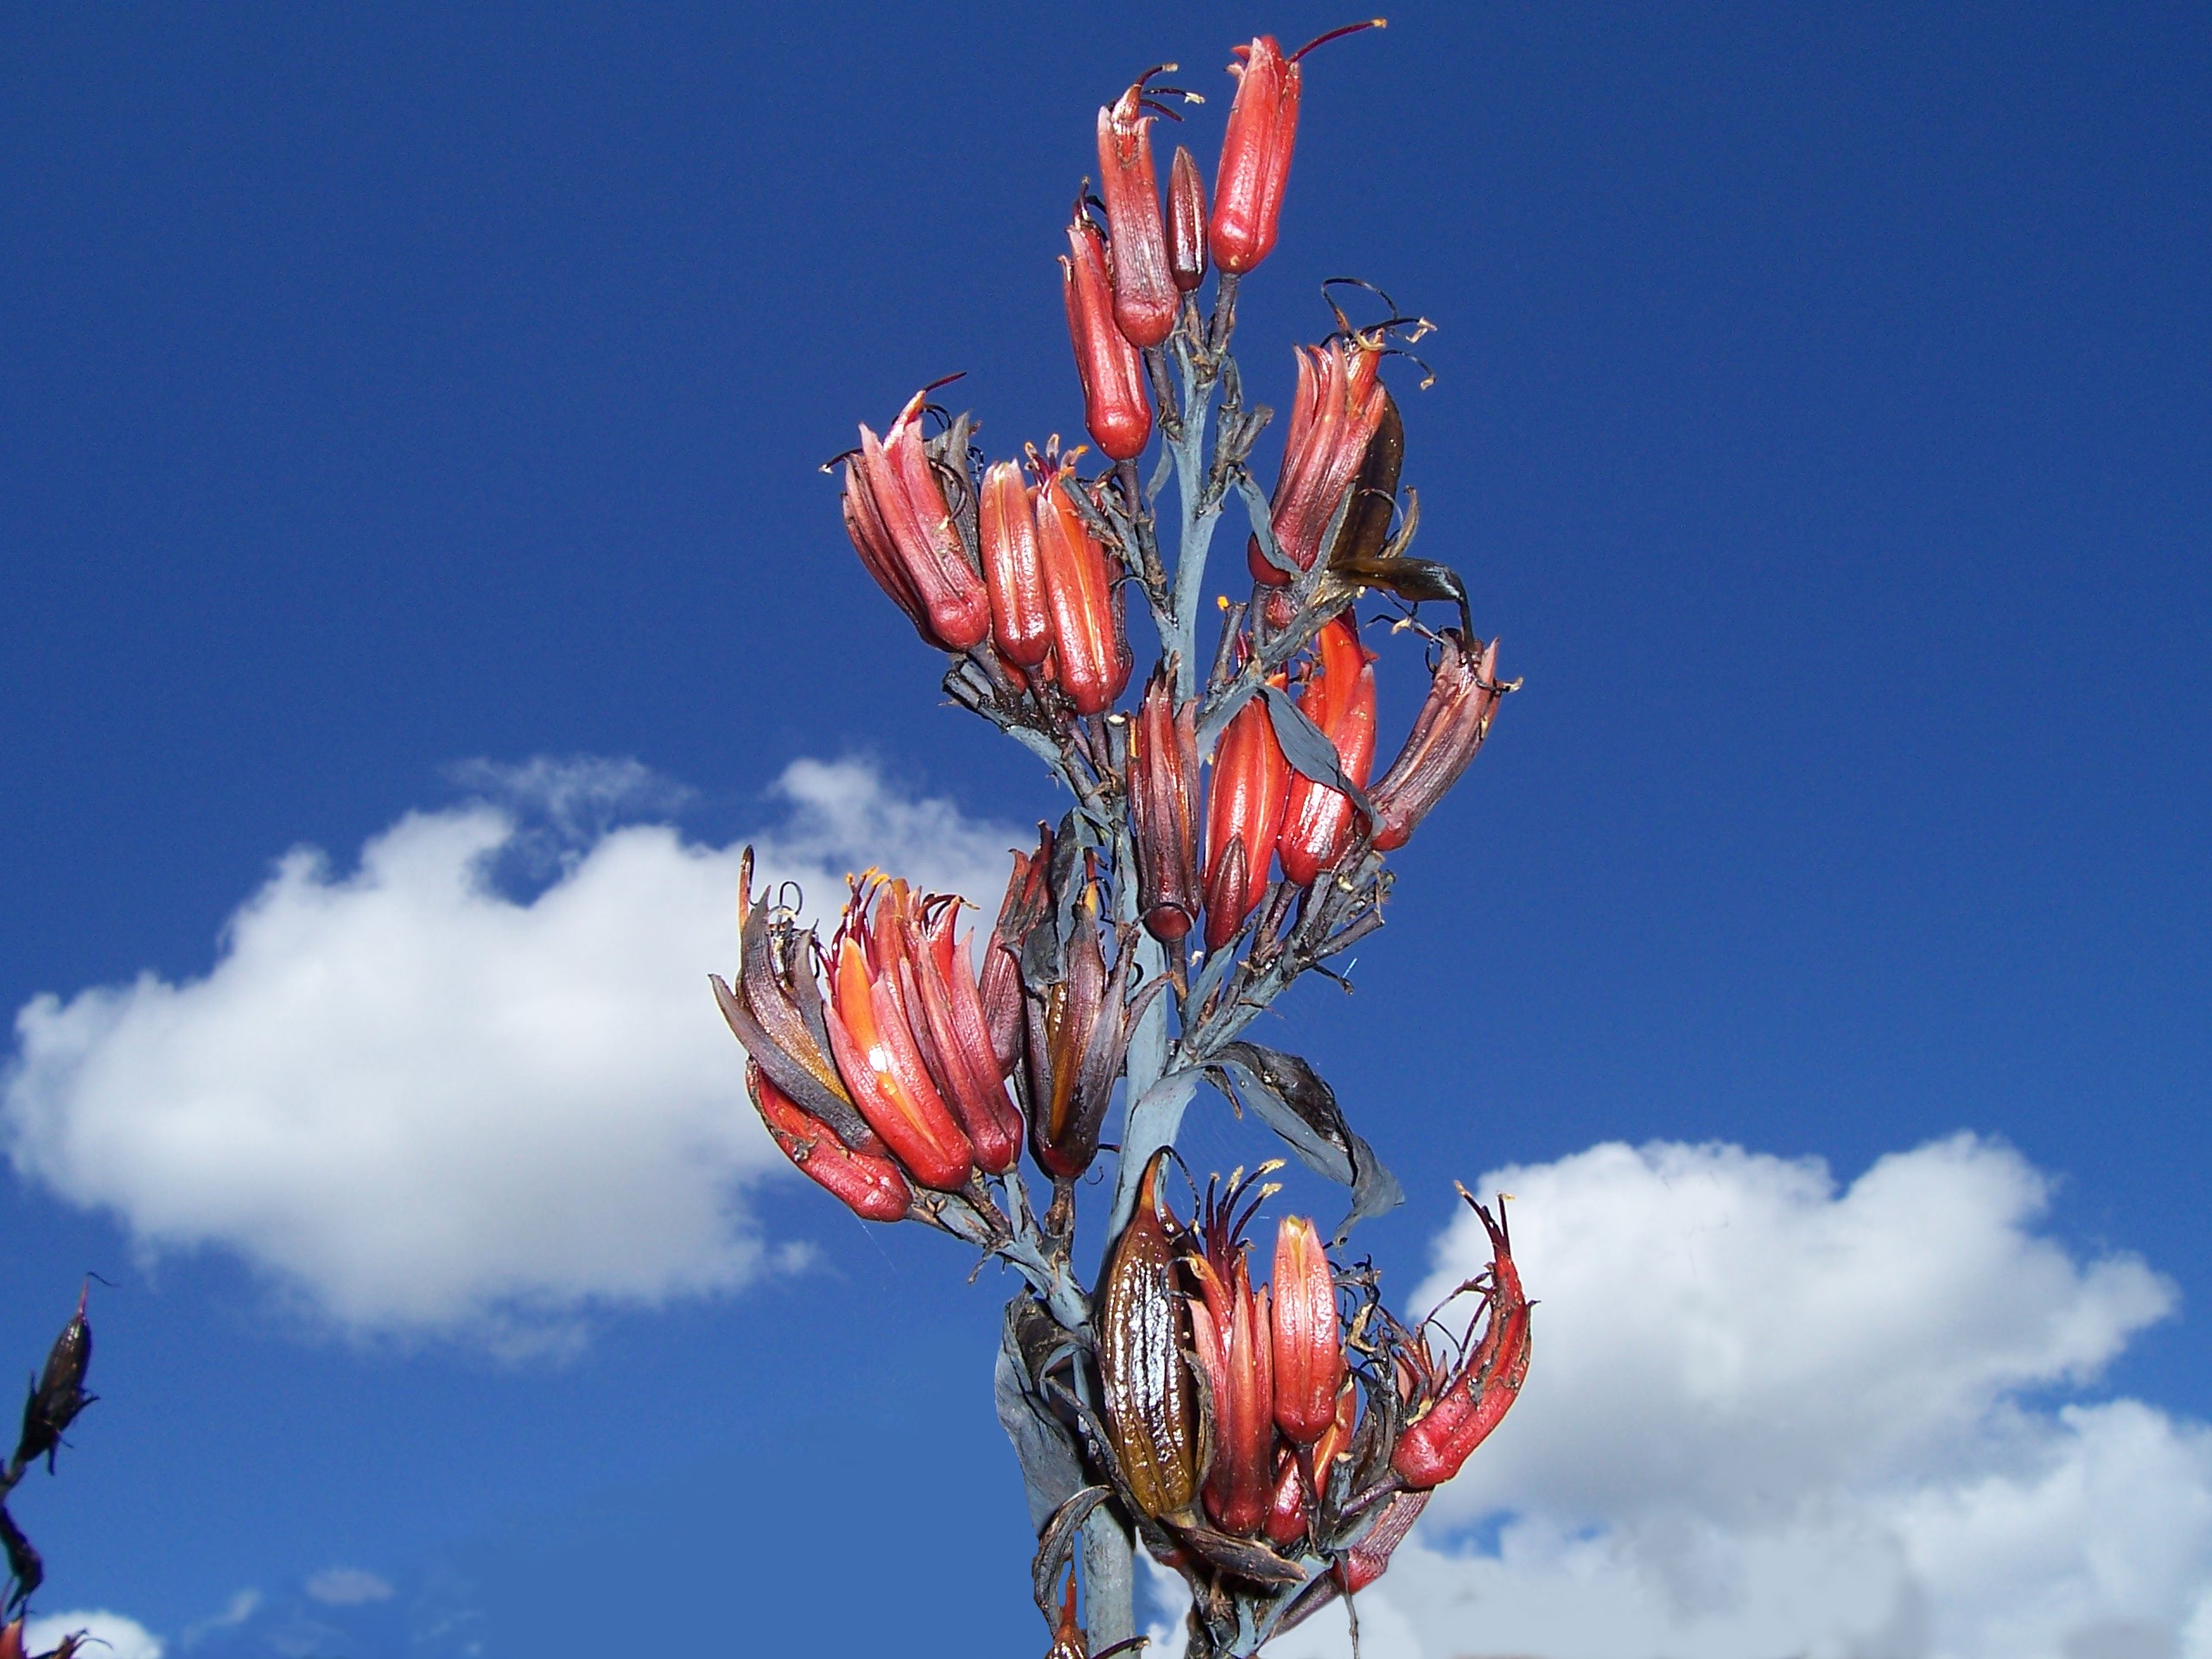
sky, flower, evergreen, blue, extreme sport, toy, perennial, spike, flax, poisonous plant, orange red, atmosphere of earth, phormium tenax, harakeke, new zealand hemp, new zealand flax, strap leaves, textile plant